Rao Nandlal Chaudhary

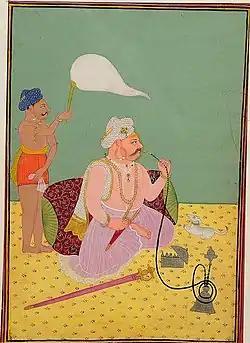
Subedar Malhar Rao Holkar, first Maharaja of Indore

By 1720, the headquarters of the local pargana were transferred from Kampel to Indore, due to the increasing commercial activity in the city. In 1724, the Marathas under the new Peshwa Baji Rao I, launched a fresh attack on the Mughals in Malwa. Baji Rao I himself led the campaign, accompanied by his lieutenants Udaji Rao Pawar, Malhar Rao Holkar and Ranoji Scindia. The Mughal Nizam met the Peshwa at Nalchha on 18 May 1724, and acceded to his demand of collecting chauth from the area. The Peshwa returned to the Deccan, but left Malhar Rao Holkar at Indore to oversee the chauth collection.